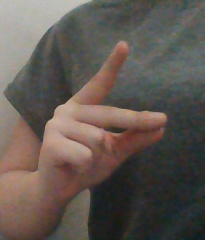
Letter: ta